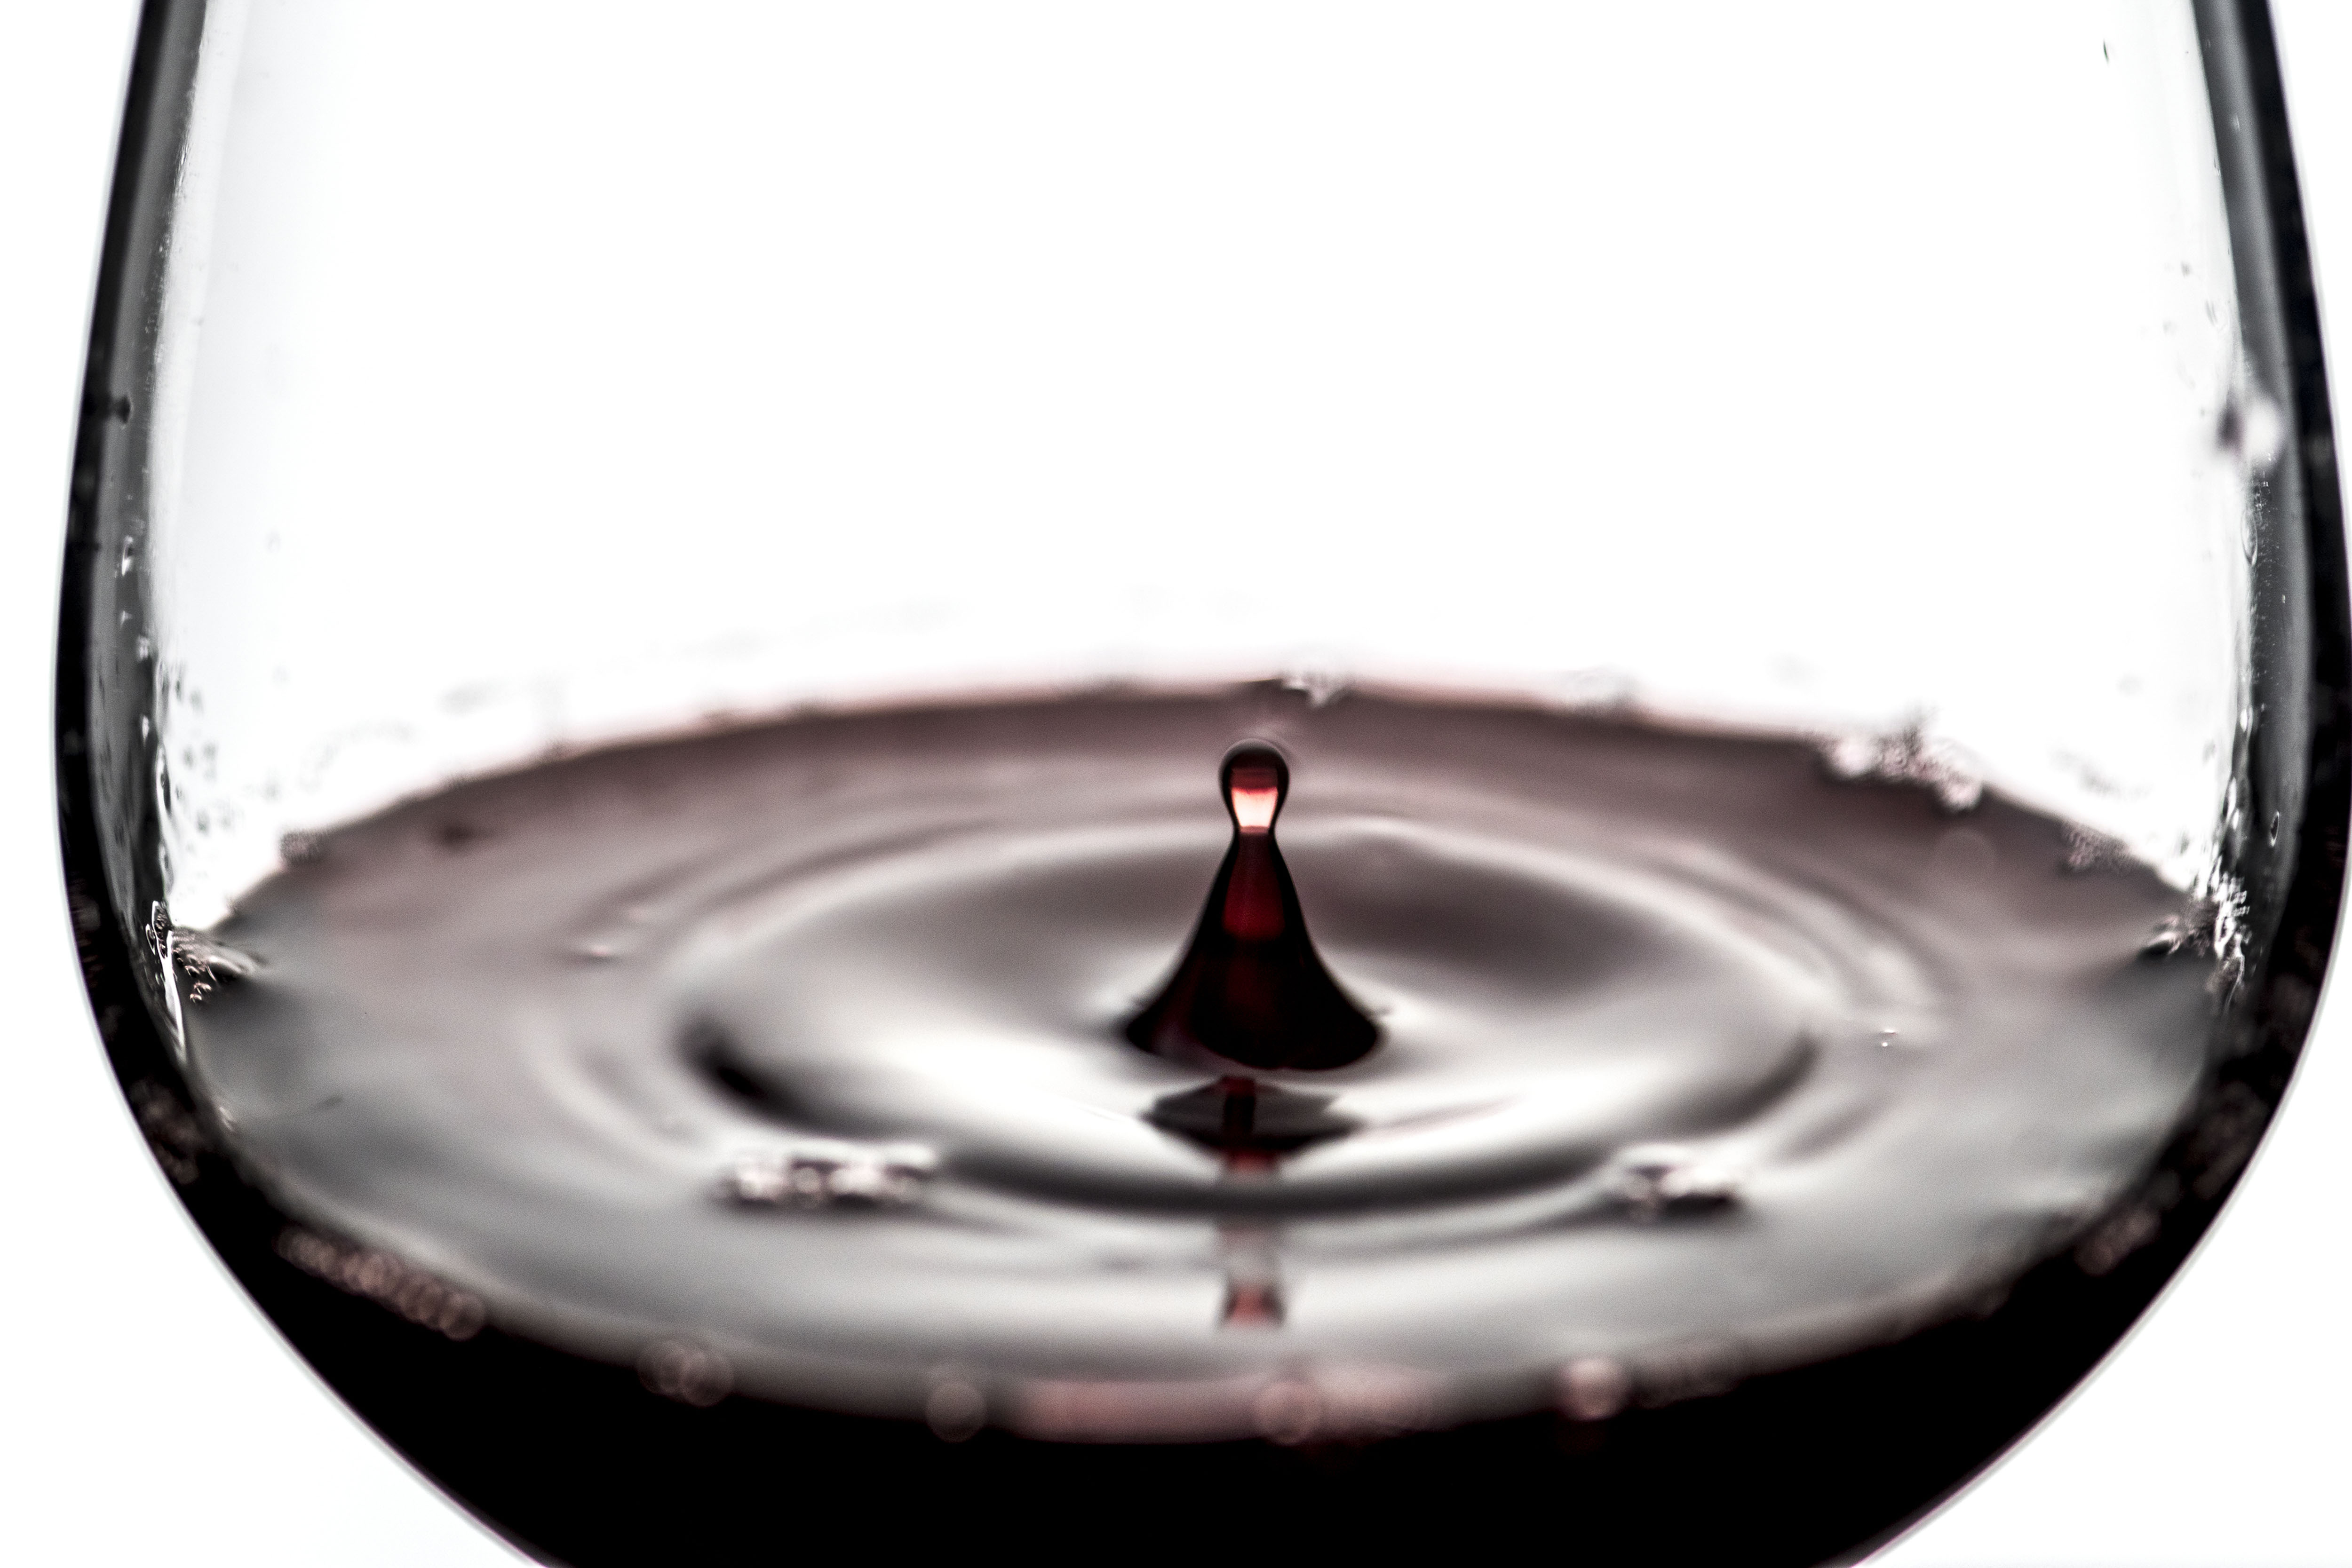
alcohol, alcoholic, beverage, catering, celebration, close up, cold drink, cuisine, drink, drinkable, drinking, drip, drop, droplet, drunk, drunken, flavour, fluid, fresh, freshness, glass, glass of red, hydration, isolated, lifestyle, liquid, macro, motion, potation, red wine, refreshment, scented, serving, smelling, taste, tasting, thirsty, whiskey, white background, wine, wine glass, water, Transparent material, photography, still life photography, black and white, champagne stemware, stemware